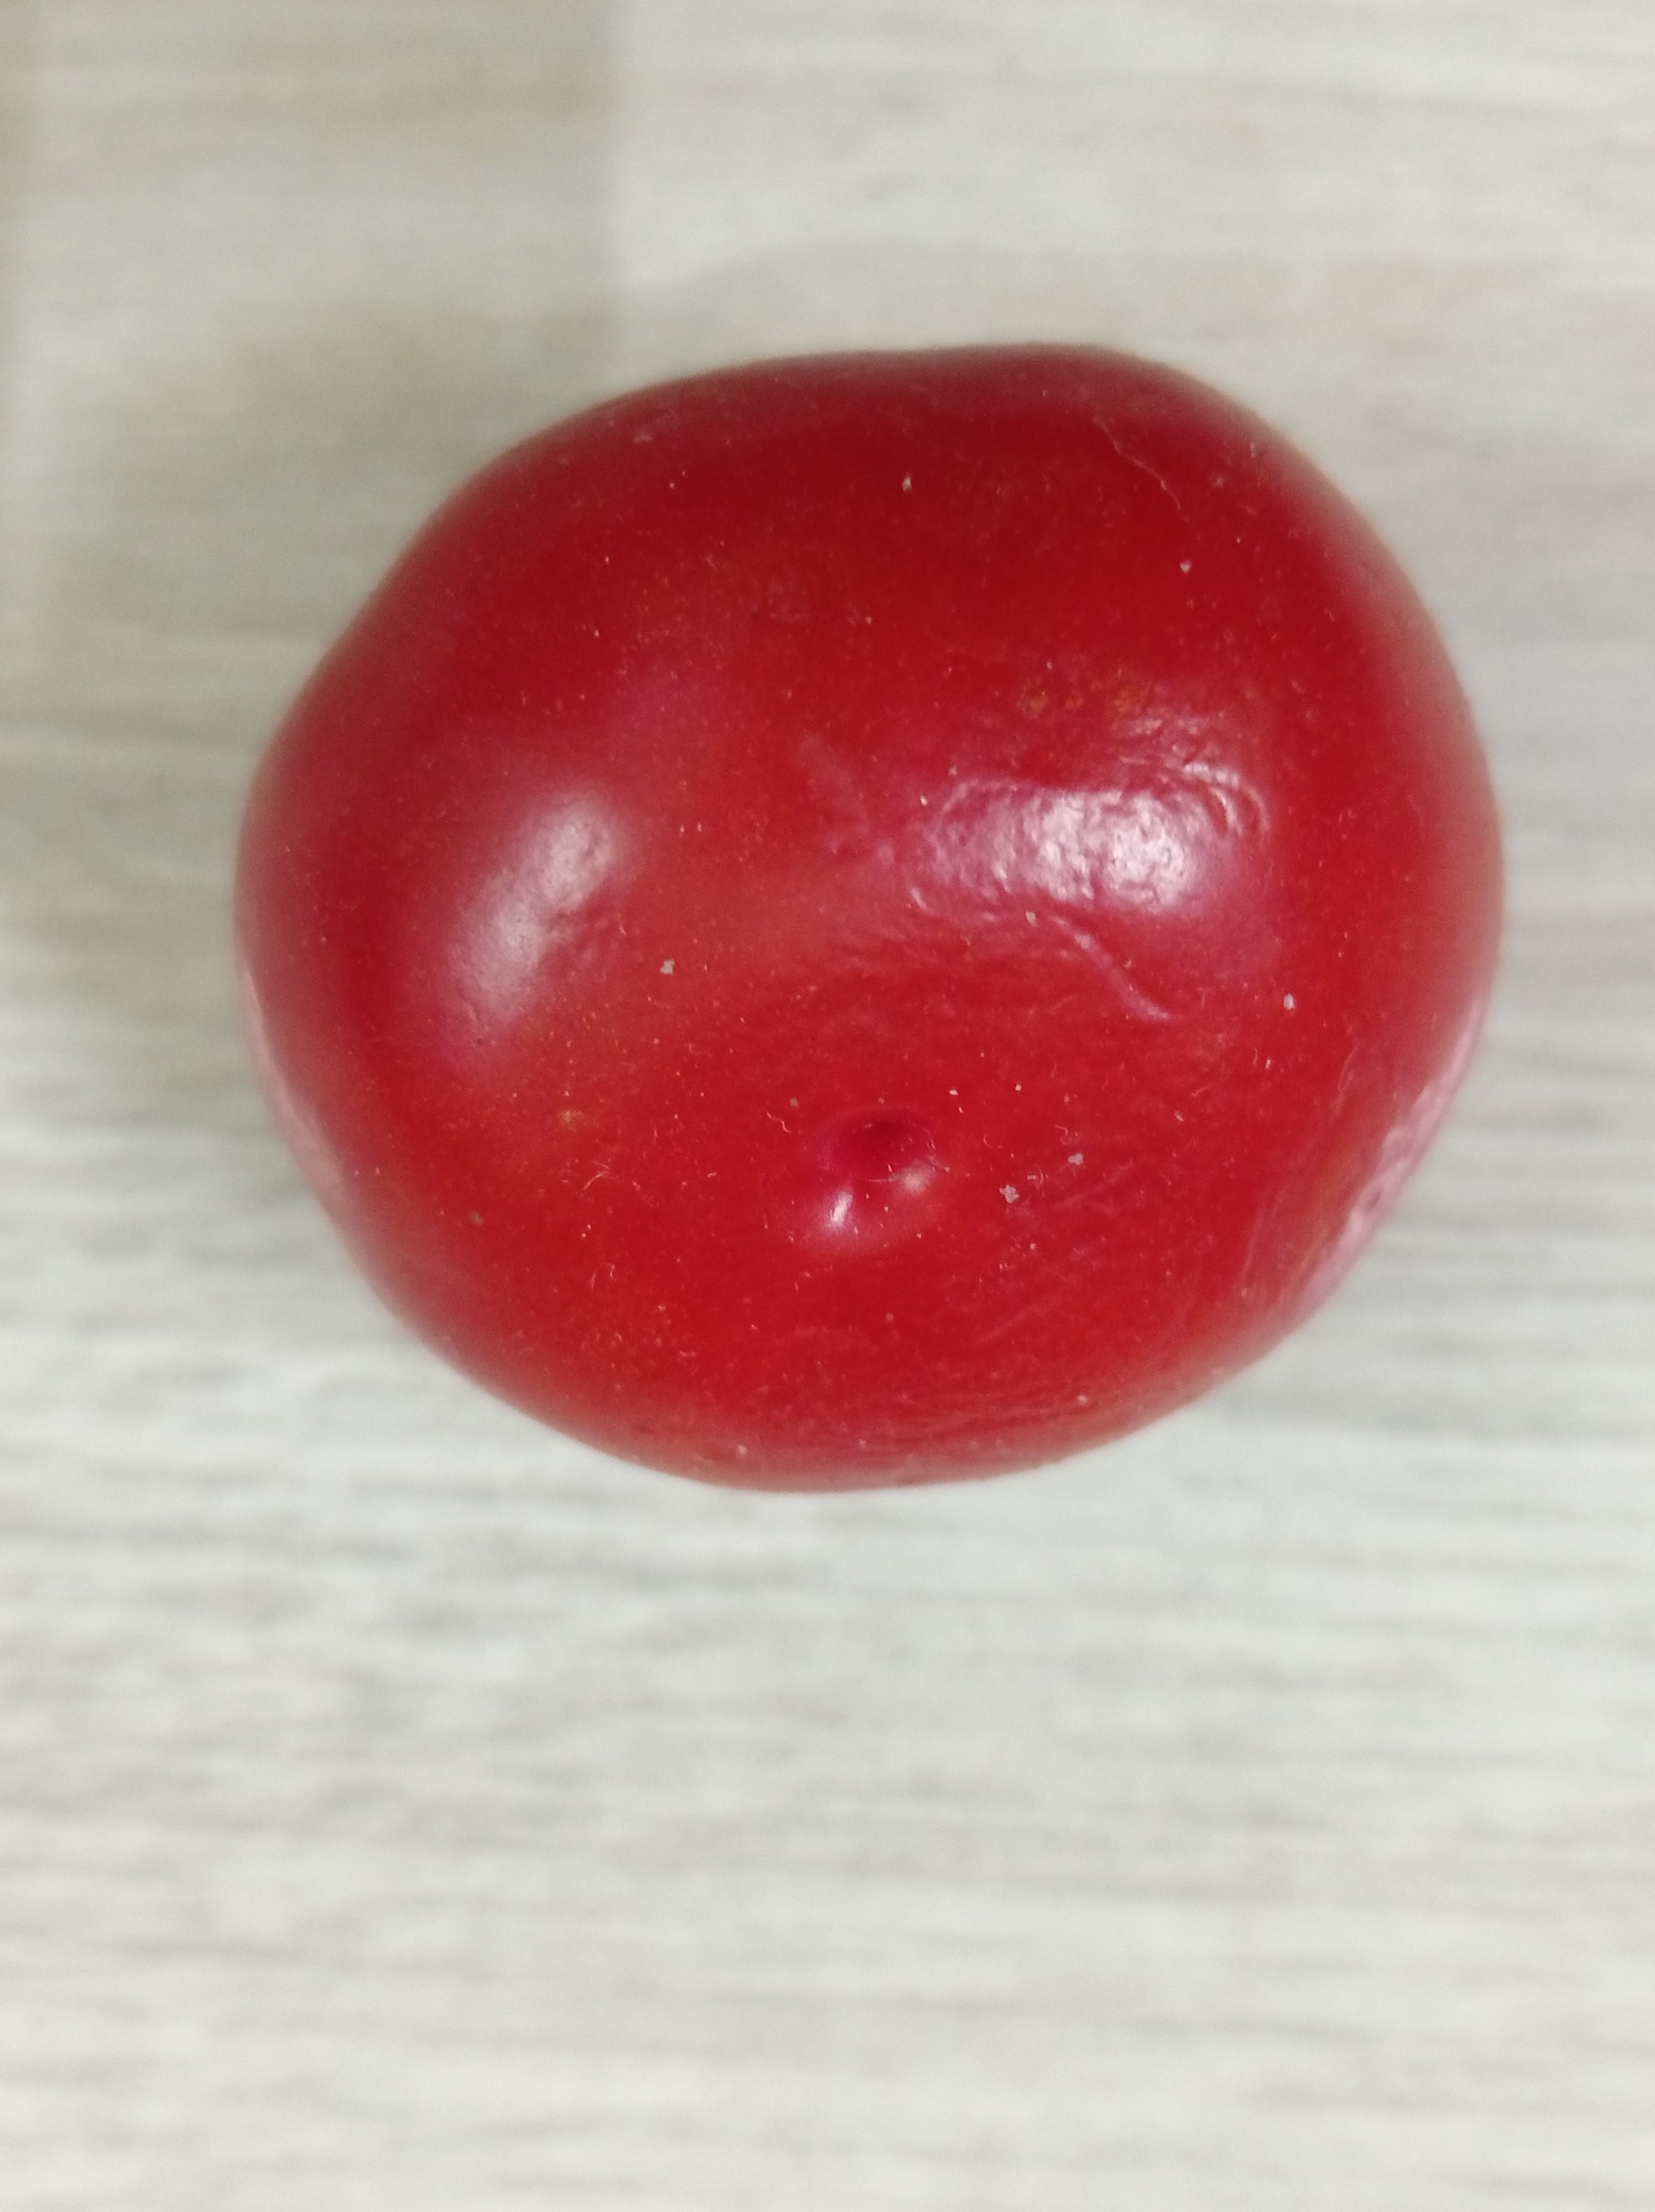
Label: Fresh